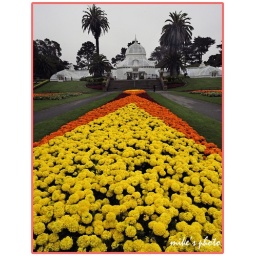
The Conservatory of flowers in golden Gate Park, San Francisco on a typical summer day of overcast.